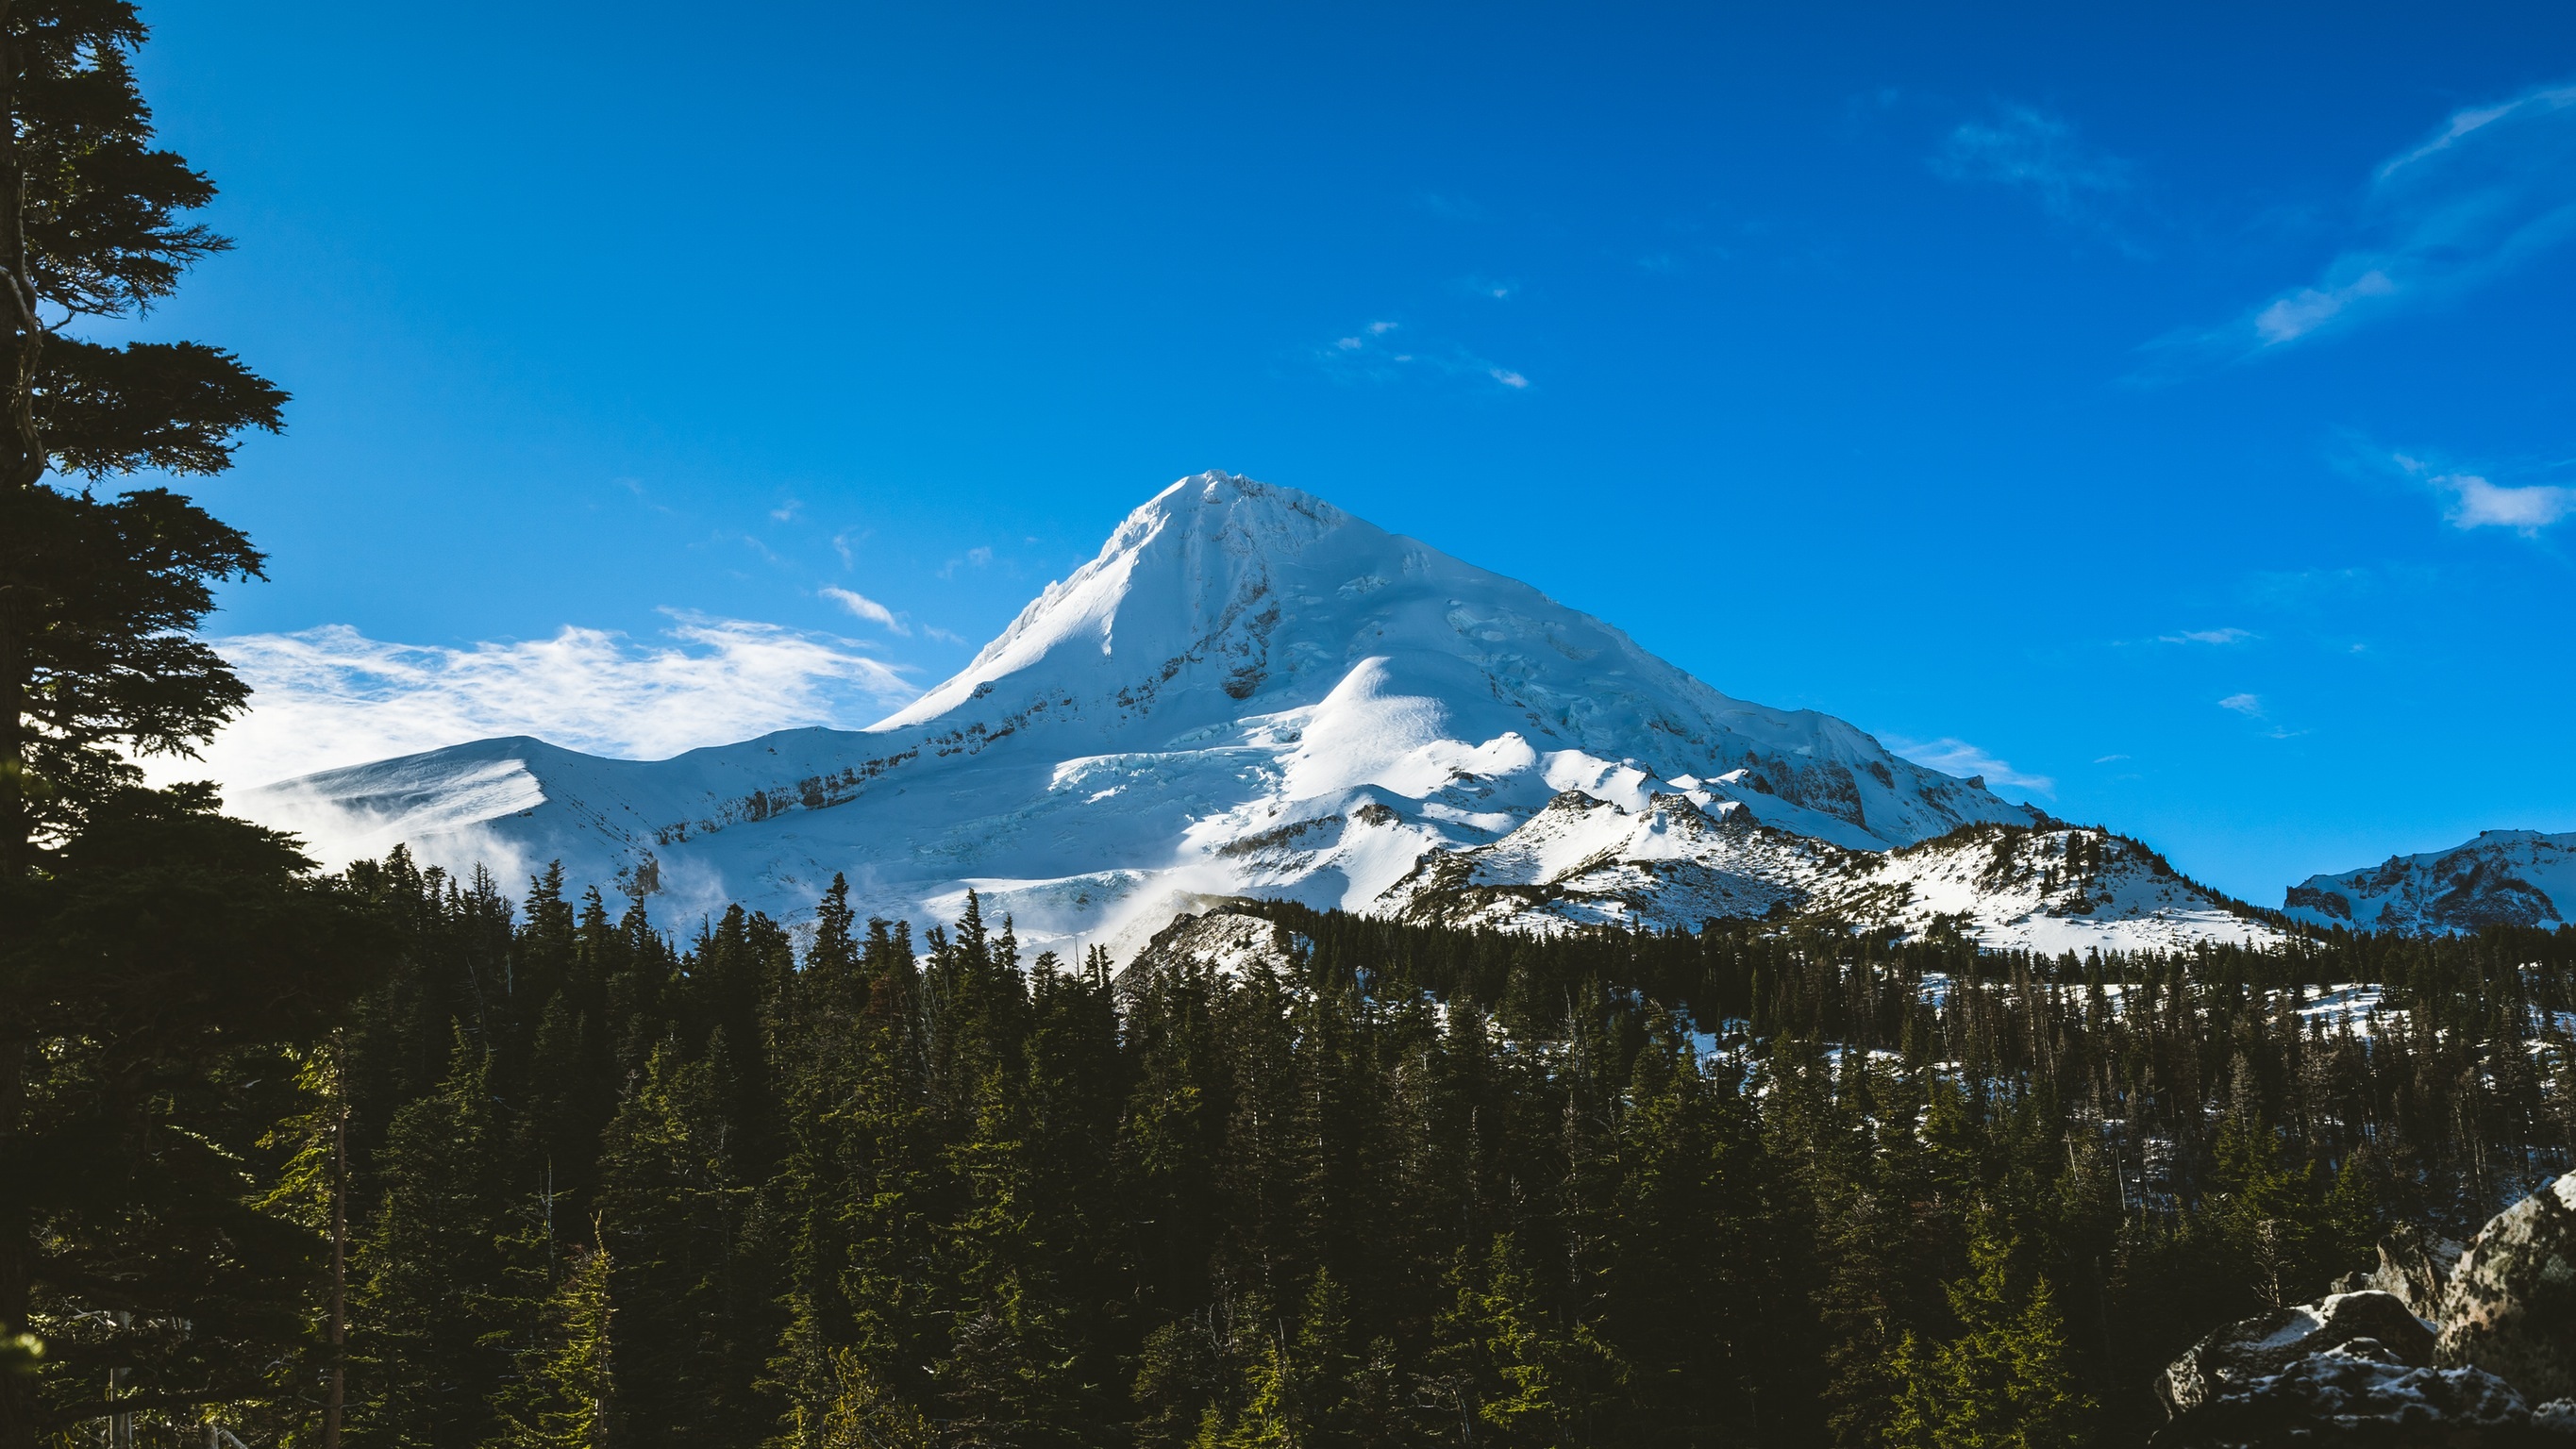
landscape, nature, forest, outdoor, wilderness, mountain, snow, sky, white, peak, mountain range, environment, ridge, summit, trees, alps, plateau, fell, ecosystem, landform, geographical feature, mountainous landforms